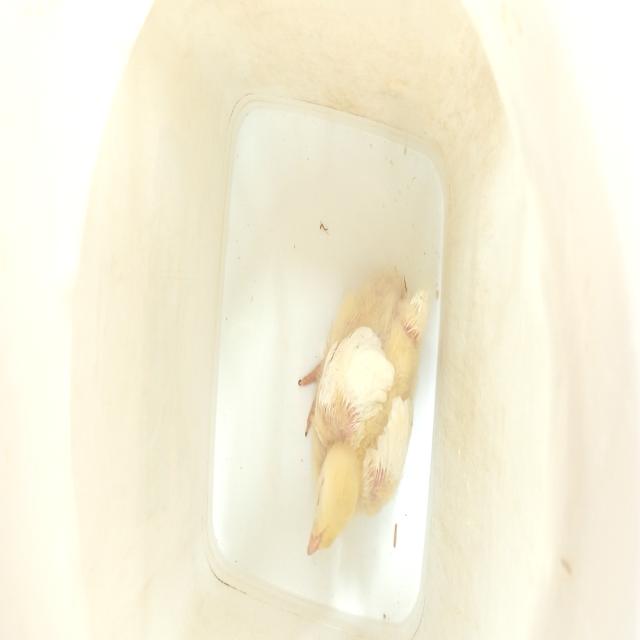
Weight: 323 g